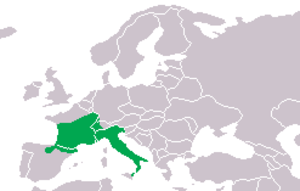
La Vipère aspic, Vipera aspis, est une espèce de serpents de la famille des Viperidae. Commun surtout en France et en Italie, aussi présent en Suisse et dans le nord de l'Espagne, et très localement dans quelques pays voisins, ce serpent est étudié depuis très longtemps, et, à ce titre, est bien connu dans les pays de son aire de répartition. Elle vit notamment dans des milieux broussailleux.